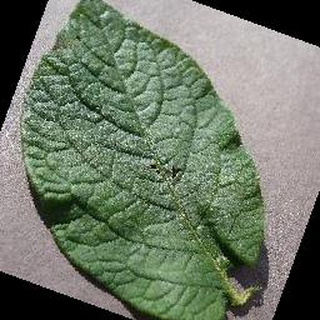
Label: healthy_potato